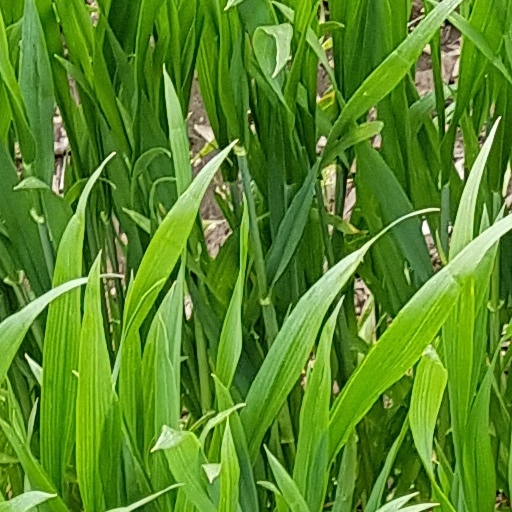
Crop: wheat